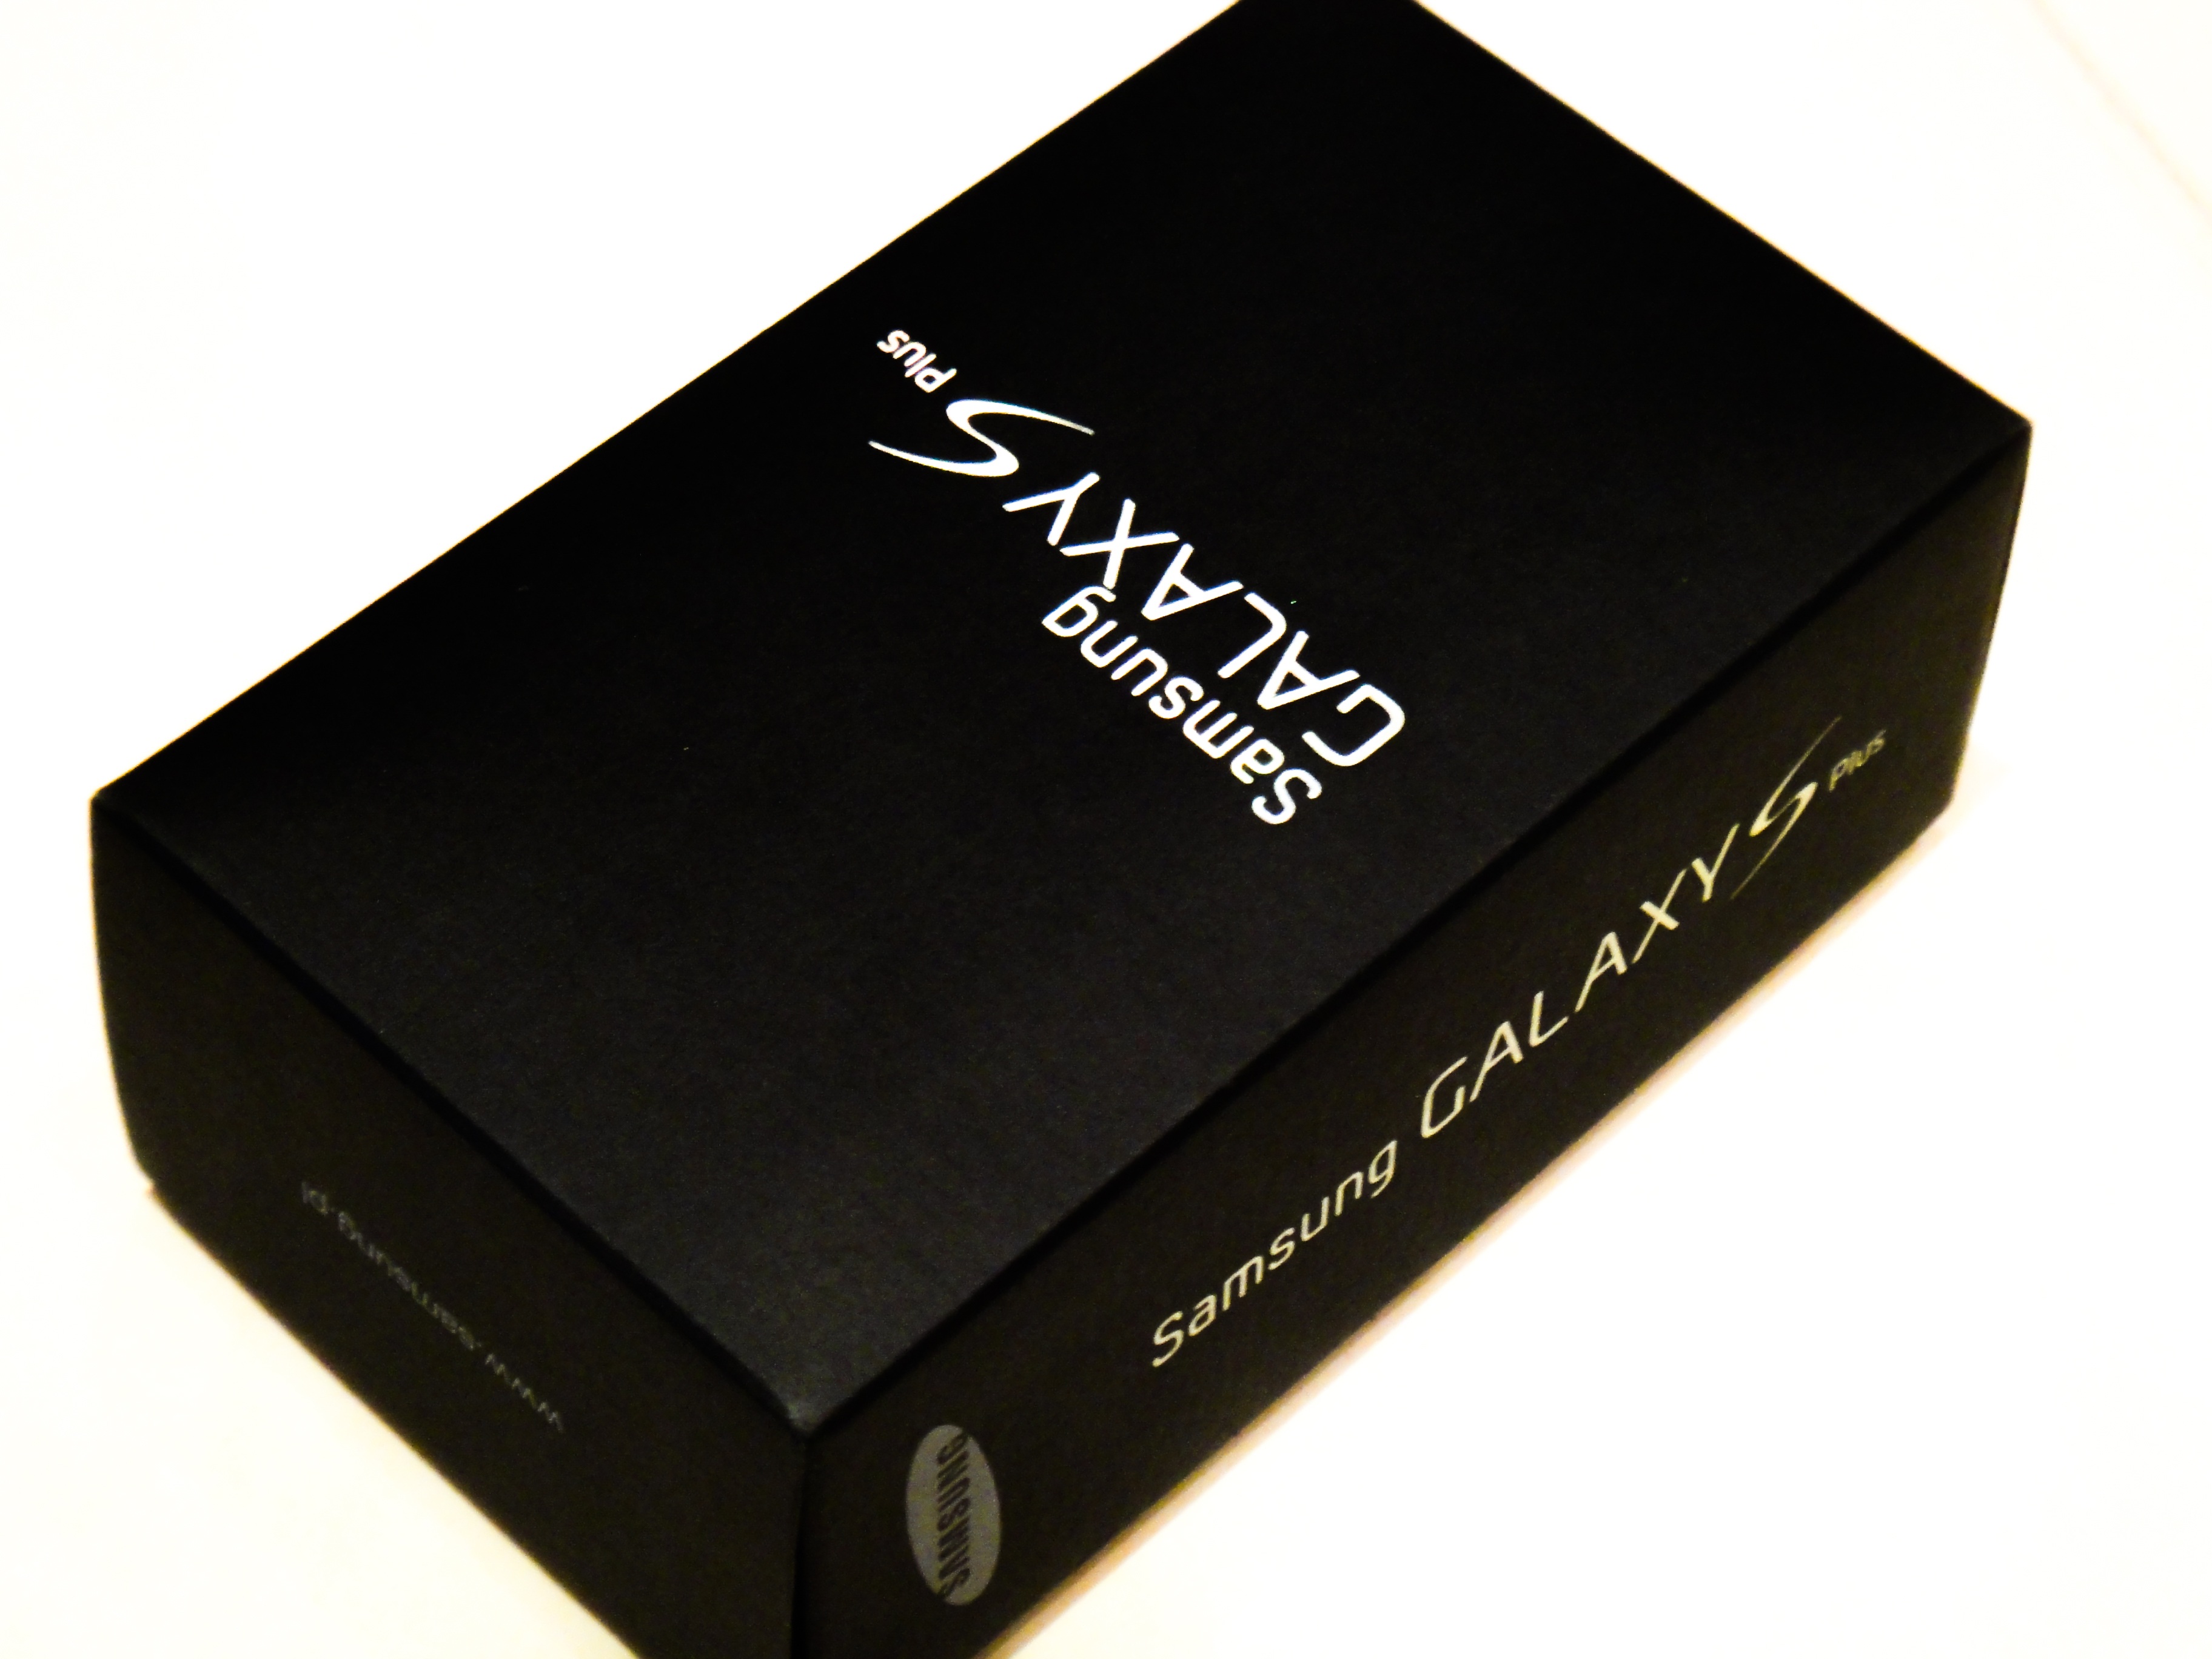
smartphone, technology, phone, box, samsung, eye, organ, multimedia, touch screen, cellular phone, galaxy s plus, s plus